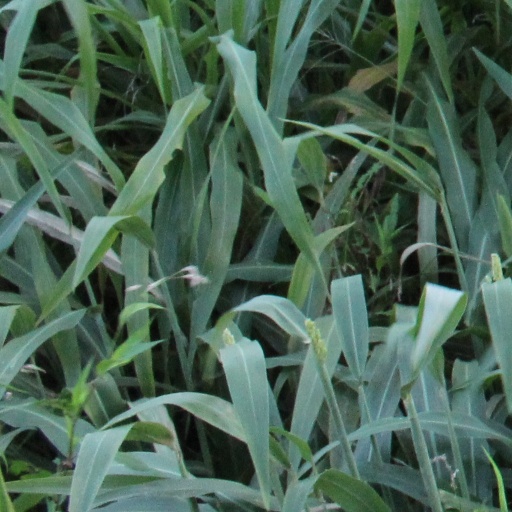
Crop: sorghum